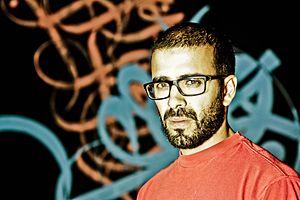
eL Seed, né le 21 août 1981 au Chesnay, est un graffeur franco-tunisien. Il est l'auteur de « calligraffitis », mélangeant la calligraphie arabe et le graffiti.